Susan Molinari

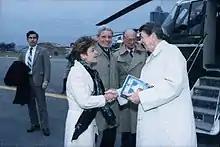
Molinari greeting President Ronald Reagan in 1985

Molinari was born in Staten Island, New York, the daughter of Marguerite (Wing) and lawyer and perennial Republican politician Guy Molinari. She is the granddaughter of Italian-born Republican politician S. Robert Molinari.